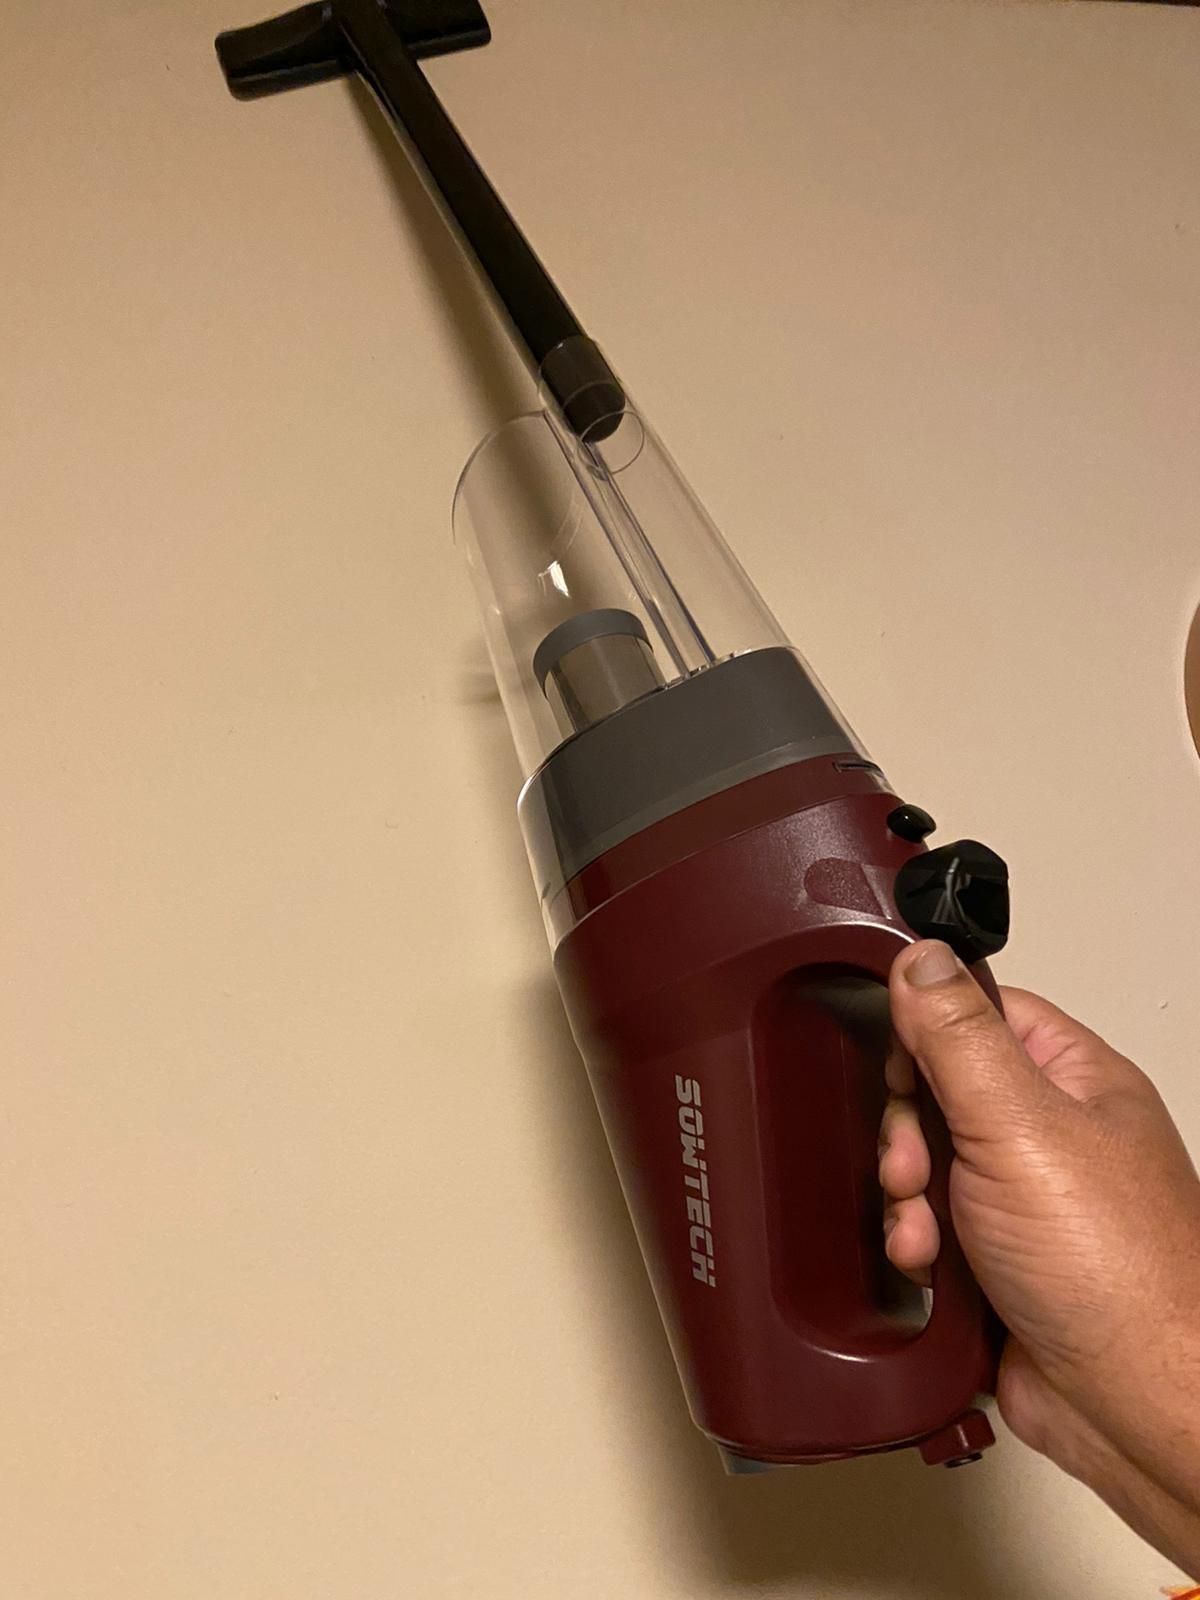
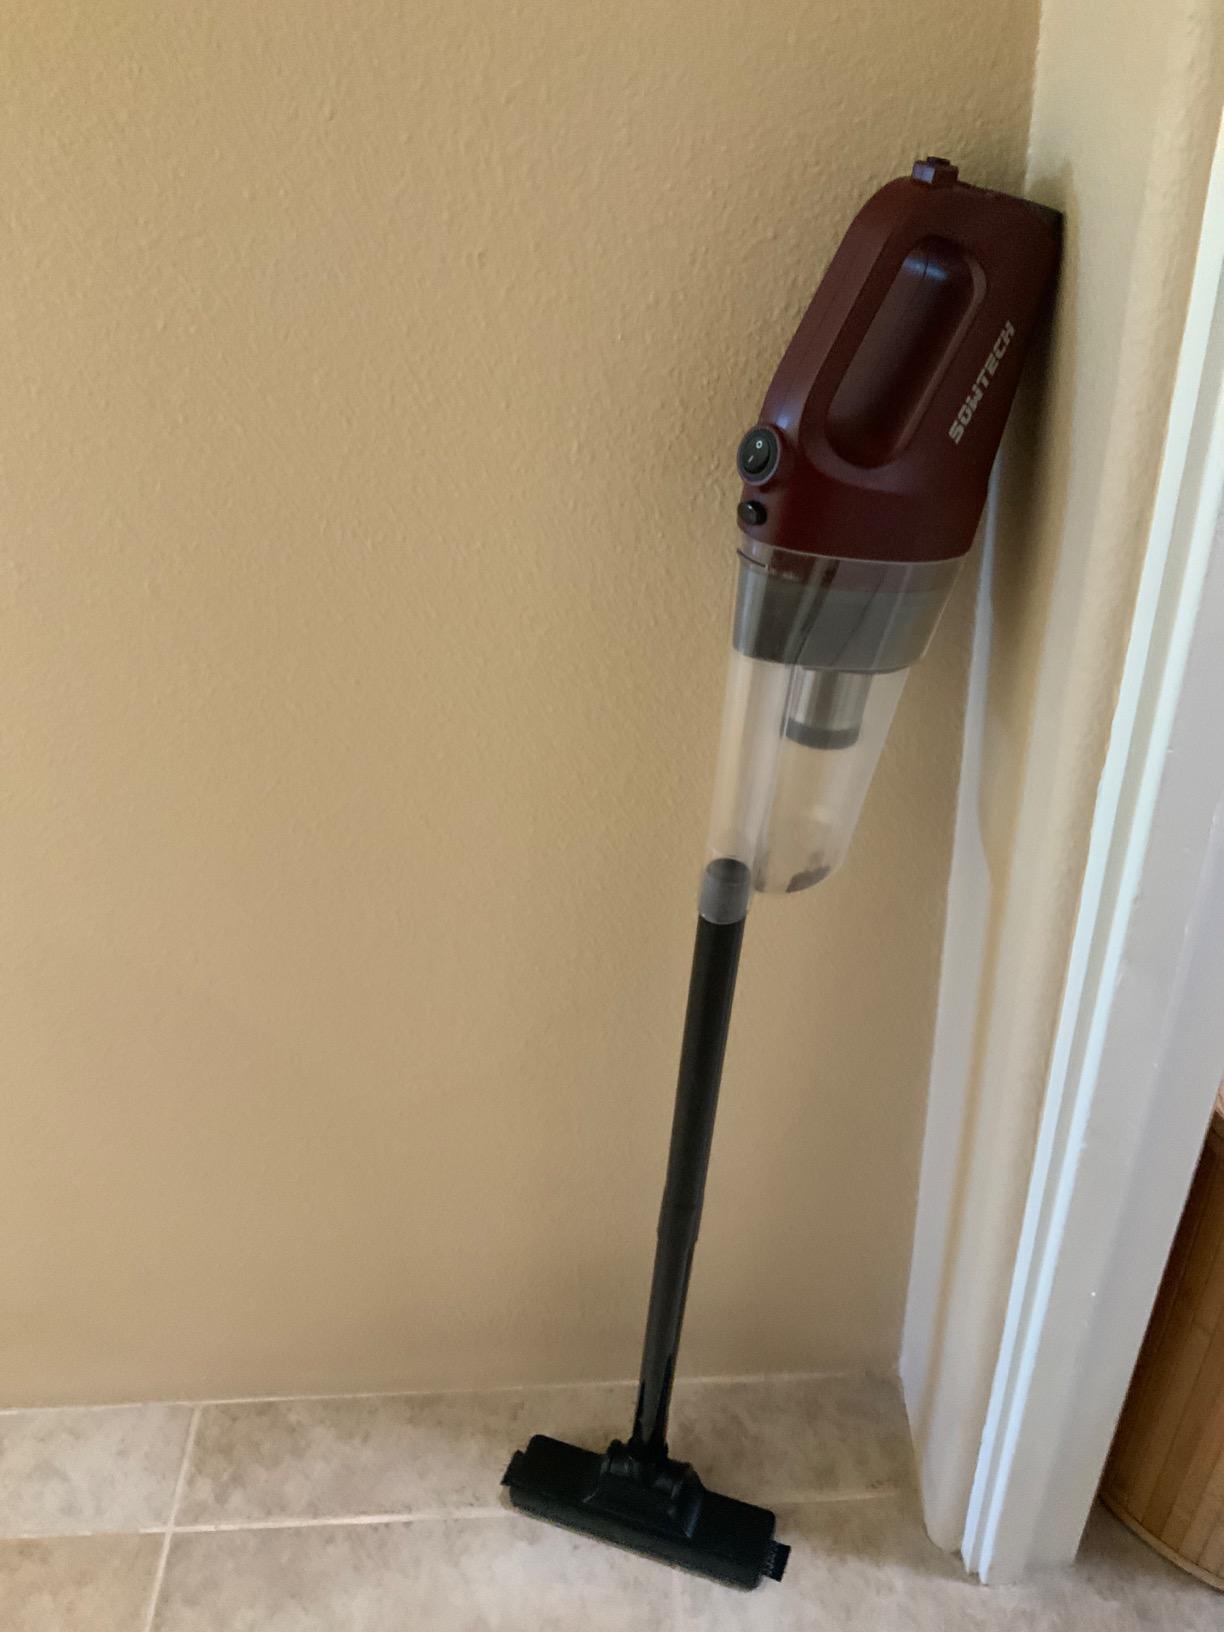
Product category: items_vacuum
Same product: yes